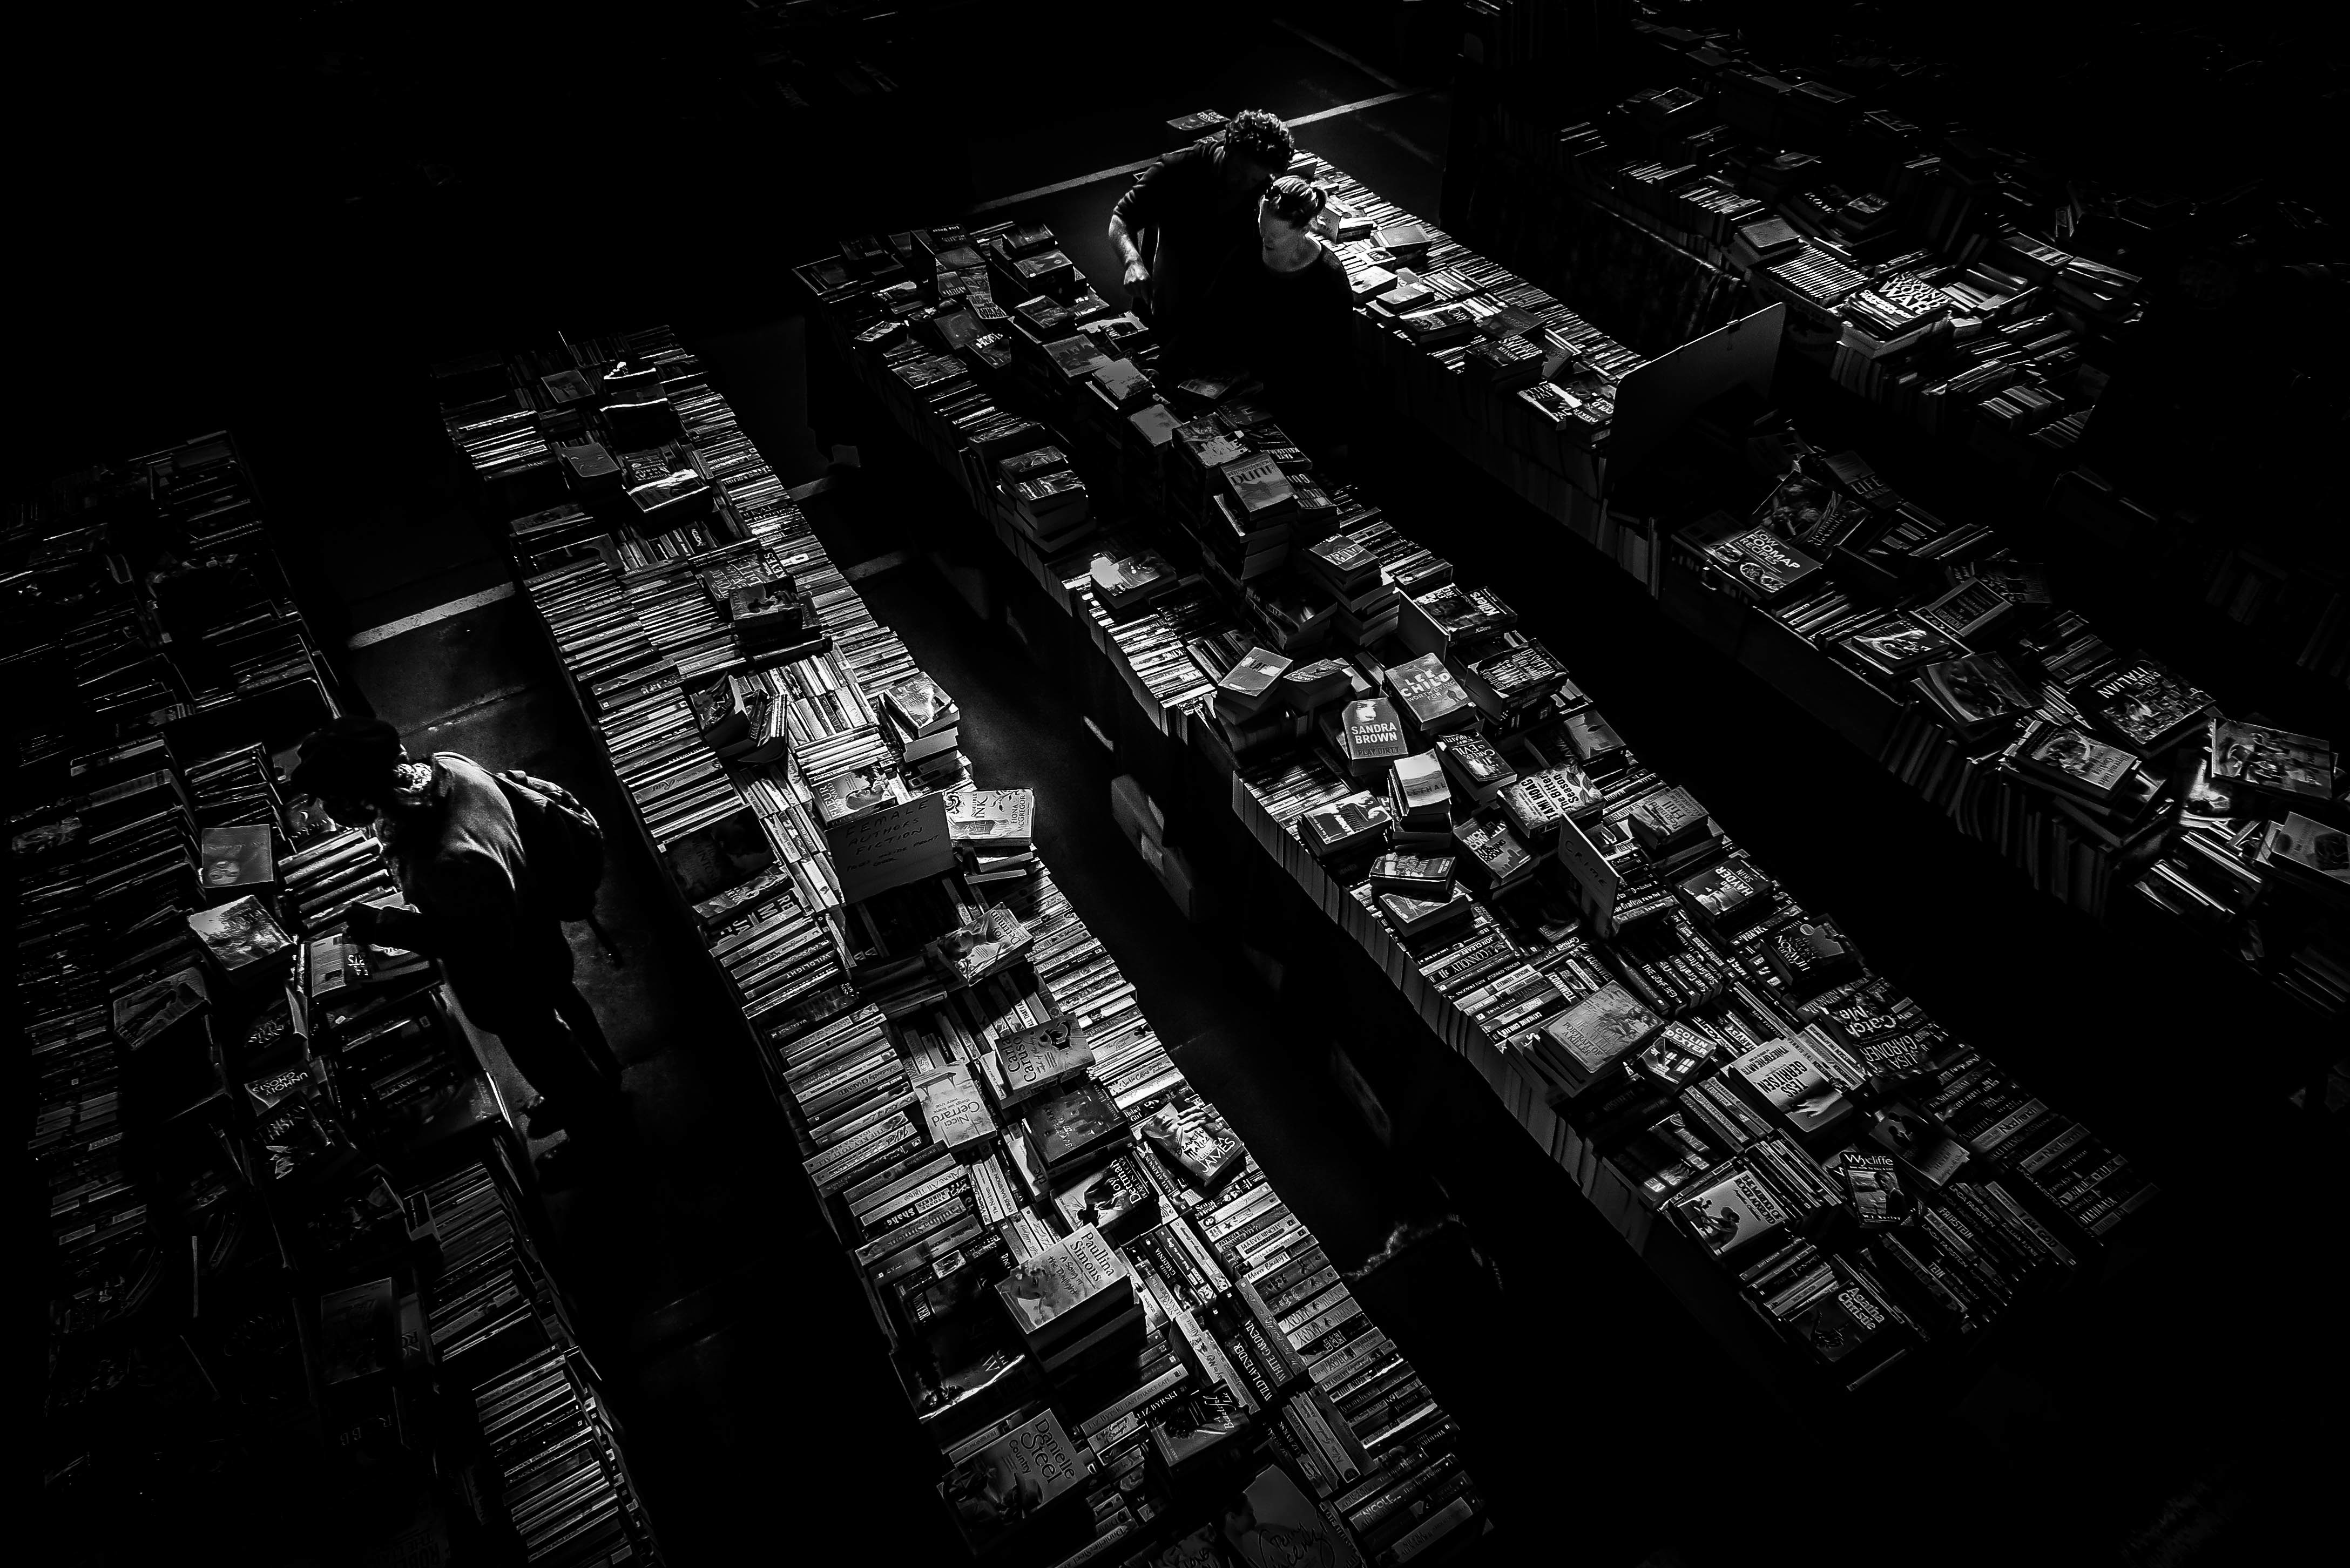
book, light, black and white, white, skyline, night, photography, skyscraper, reading, cityscape, line, darkness, black, monochrome, book fair, symmetry, shape, metropolis, monochrome photography, atmosphere of earth